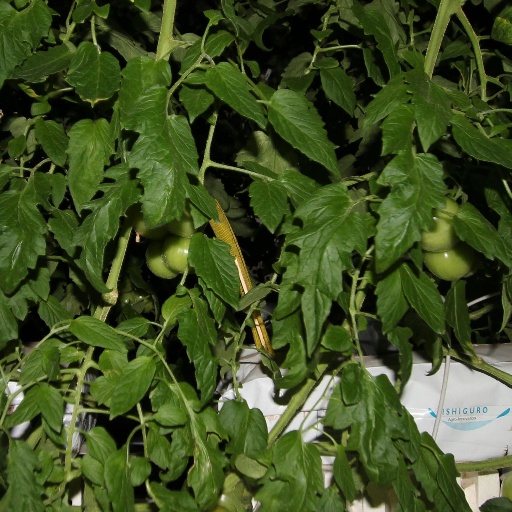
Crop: tomato